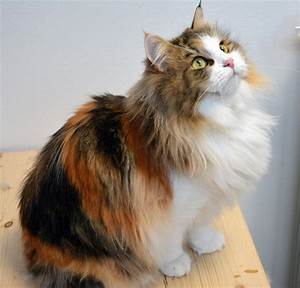
Label: cat